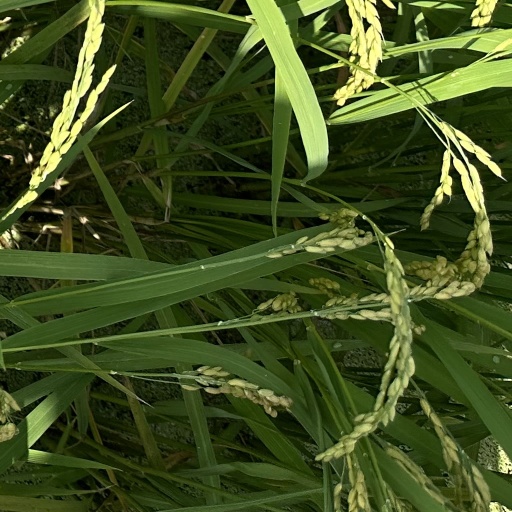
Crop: rice